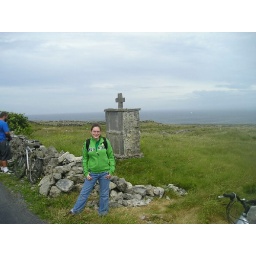
Me in front of a cross monument